Alice Vansteenberghe

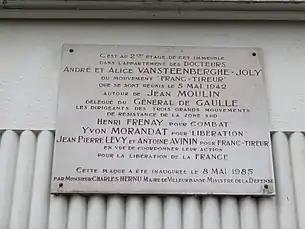
Plaque commemorating the direction of resistance operations from Vansteenberghe's home.

In 1987, Vansteenberghe was a prosecution witness in the case against Klaus Barbie. Following World War 2 and after being protected by working for the US Counterintelligence Corps (which helped to organise his move to Bolivia through Catholic-Church-supported ratlines), Bolivian military authorities and German Foreign Intelligence finally had Barbie arrested and extradited to France from the now-democratic Bolivia in 1983 and indicted in 1984 for his crimes as the Gestapo chief in Lyon between 1942 and 1944. Vansteenberghe testified that after her arrest, Barbie tortured her and broke her back, leaving her disabled for life. In her testimony she stated that she had climbed onto a platform and, from inside her cell, witnessed Barbie directing 4 officers in the deportation of 650 other prisoners to concentration camps. The defence disputed her testimony based on the fact that she "would not have been able to climb onto the platform." She claimed to recognize Barbie by certain unique physical aspects, such as a bump on his earlobe, which she noticed while he was torturing her. She stated that as a member of the Resistance she "expected the worst and made no complaint," but was angered by the torture of non-resistance prisoners. Based on the testimony of Vansteenberghe and others, Barbie was eventually found guilty of crimes against humanity and sentenced to life in prison.